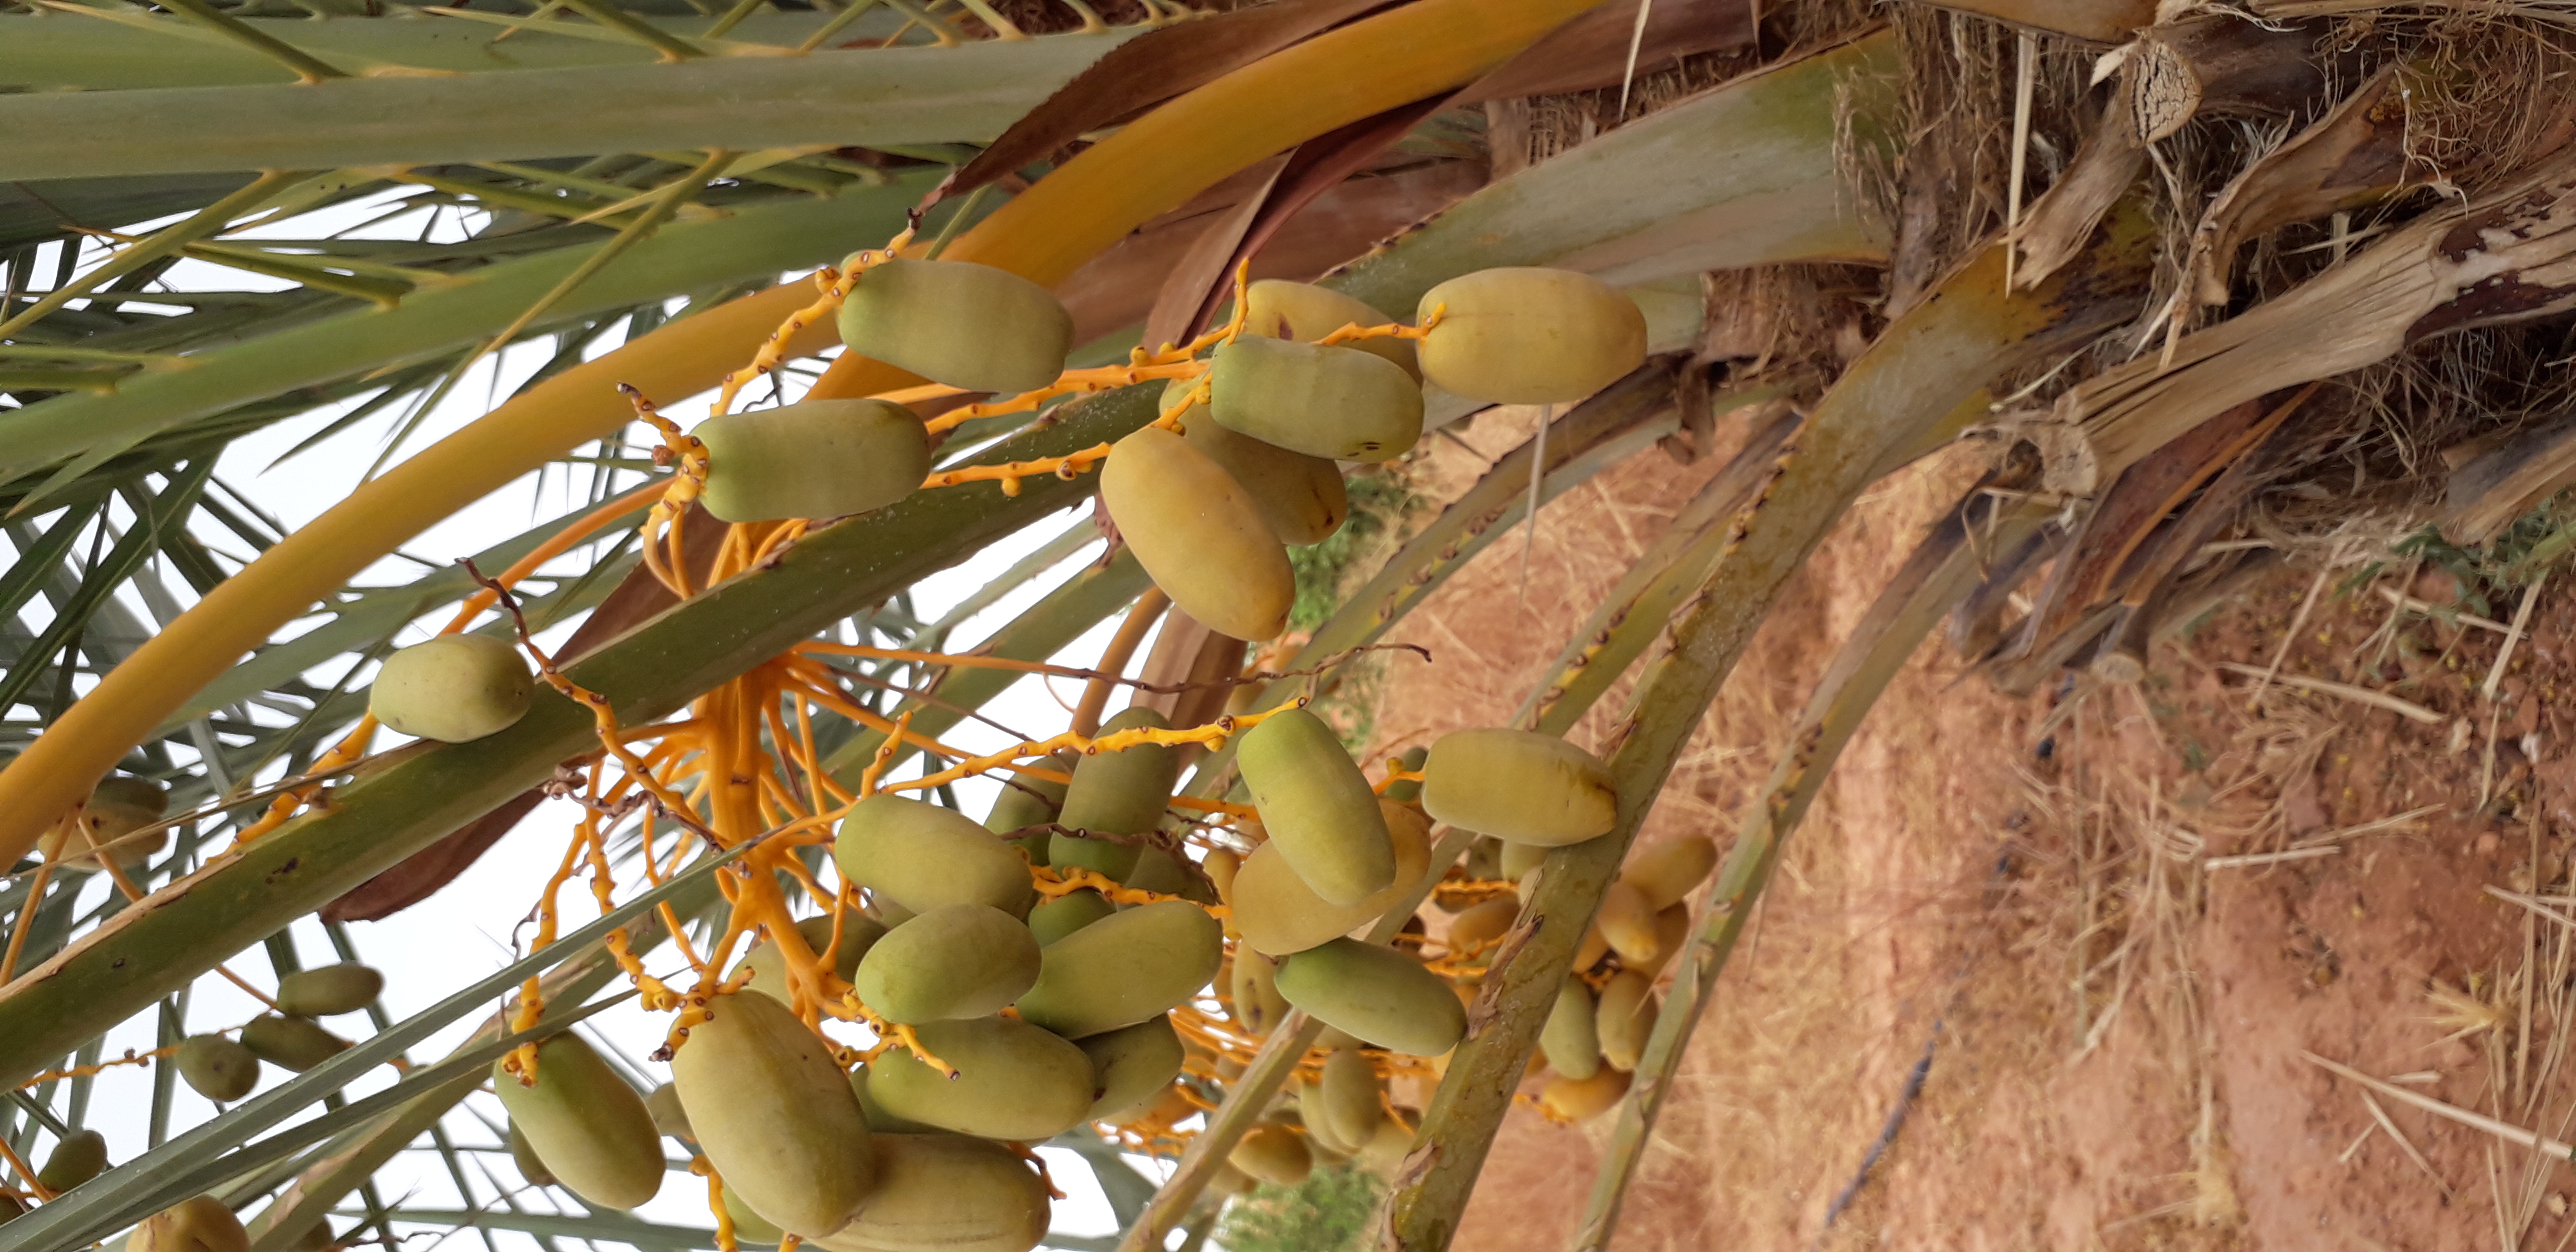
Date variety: Boumajhoul